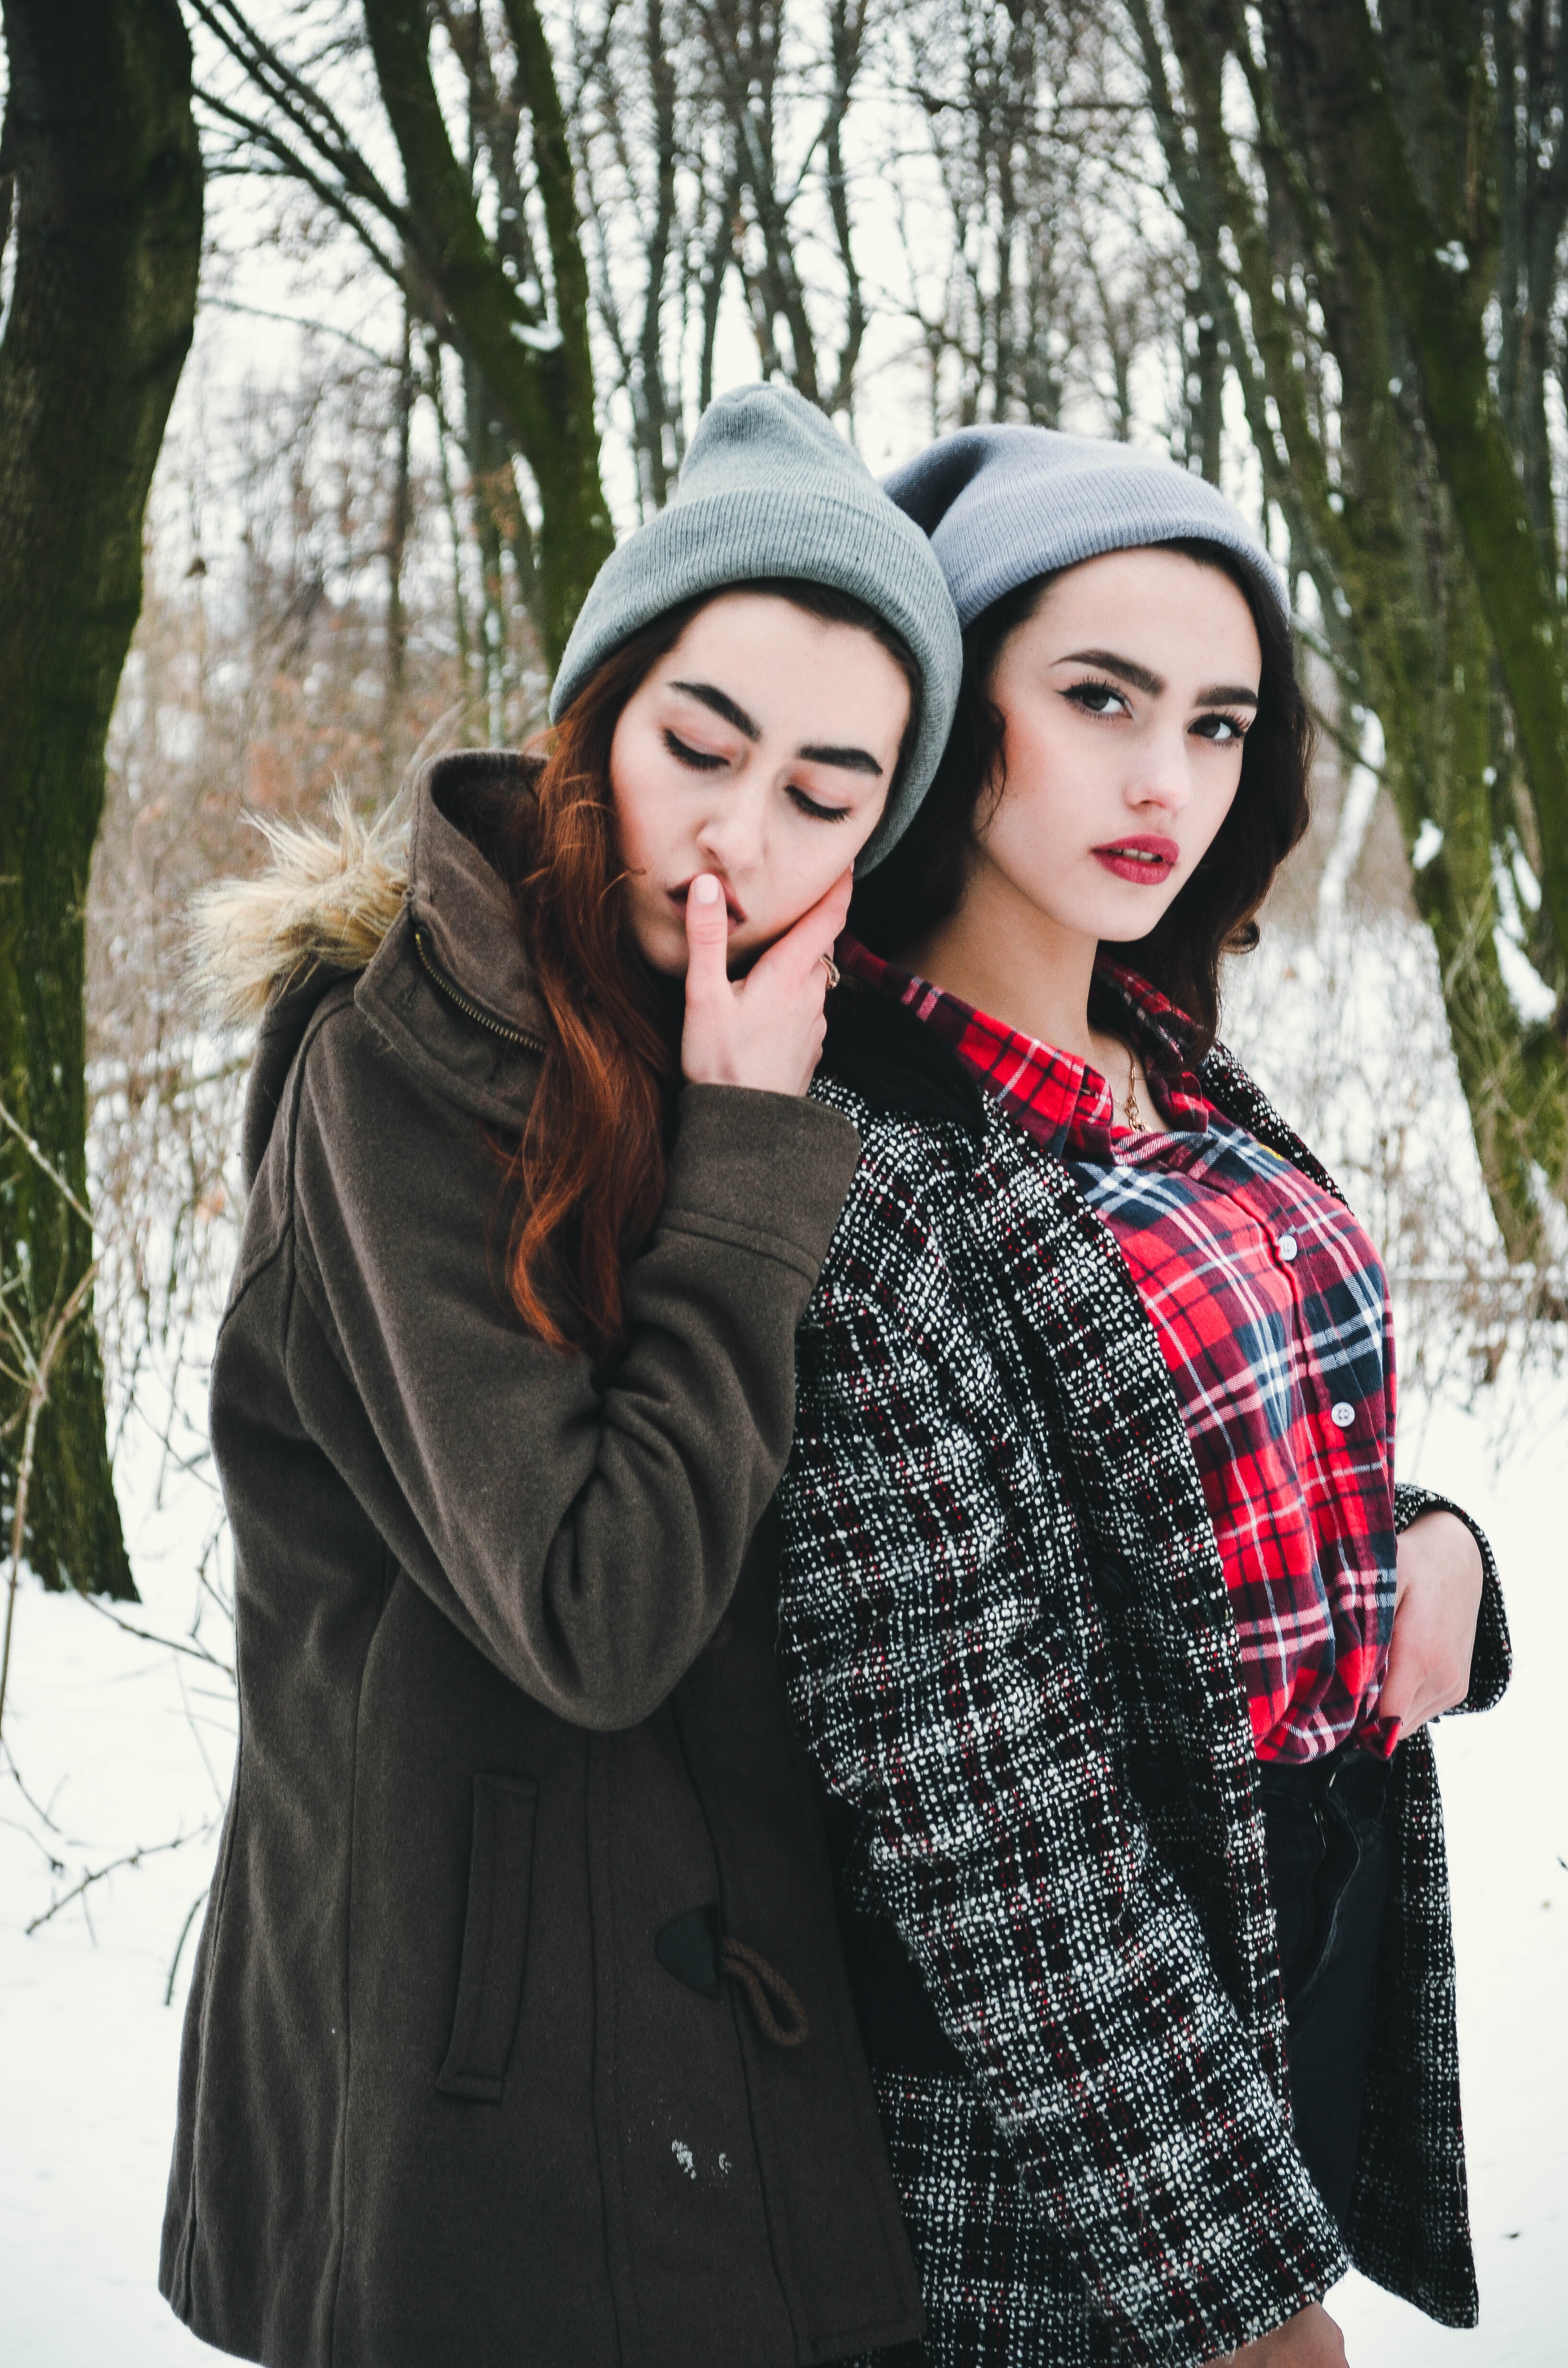
person, winter, girl, woman, photography, view, fur, pattern, portrait, model, young, spring, magazine, fashion, clothing, lady, outerwear, girls, dress, beauty, beautiful, partly cloudy, interaction, photo shoot, light background, portrait photography